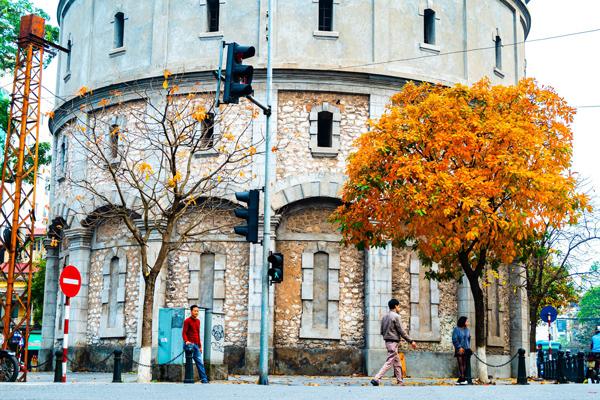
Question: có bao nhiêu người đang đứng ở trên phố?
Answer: có ba người đang đứng ở trên phố